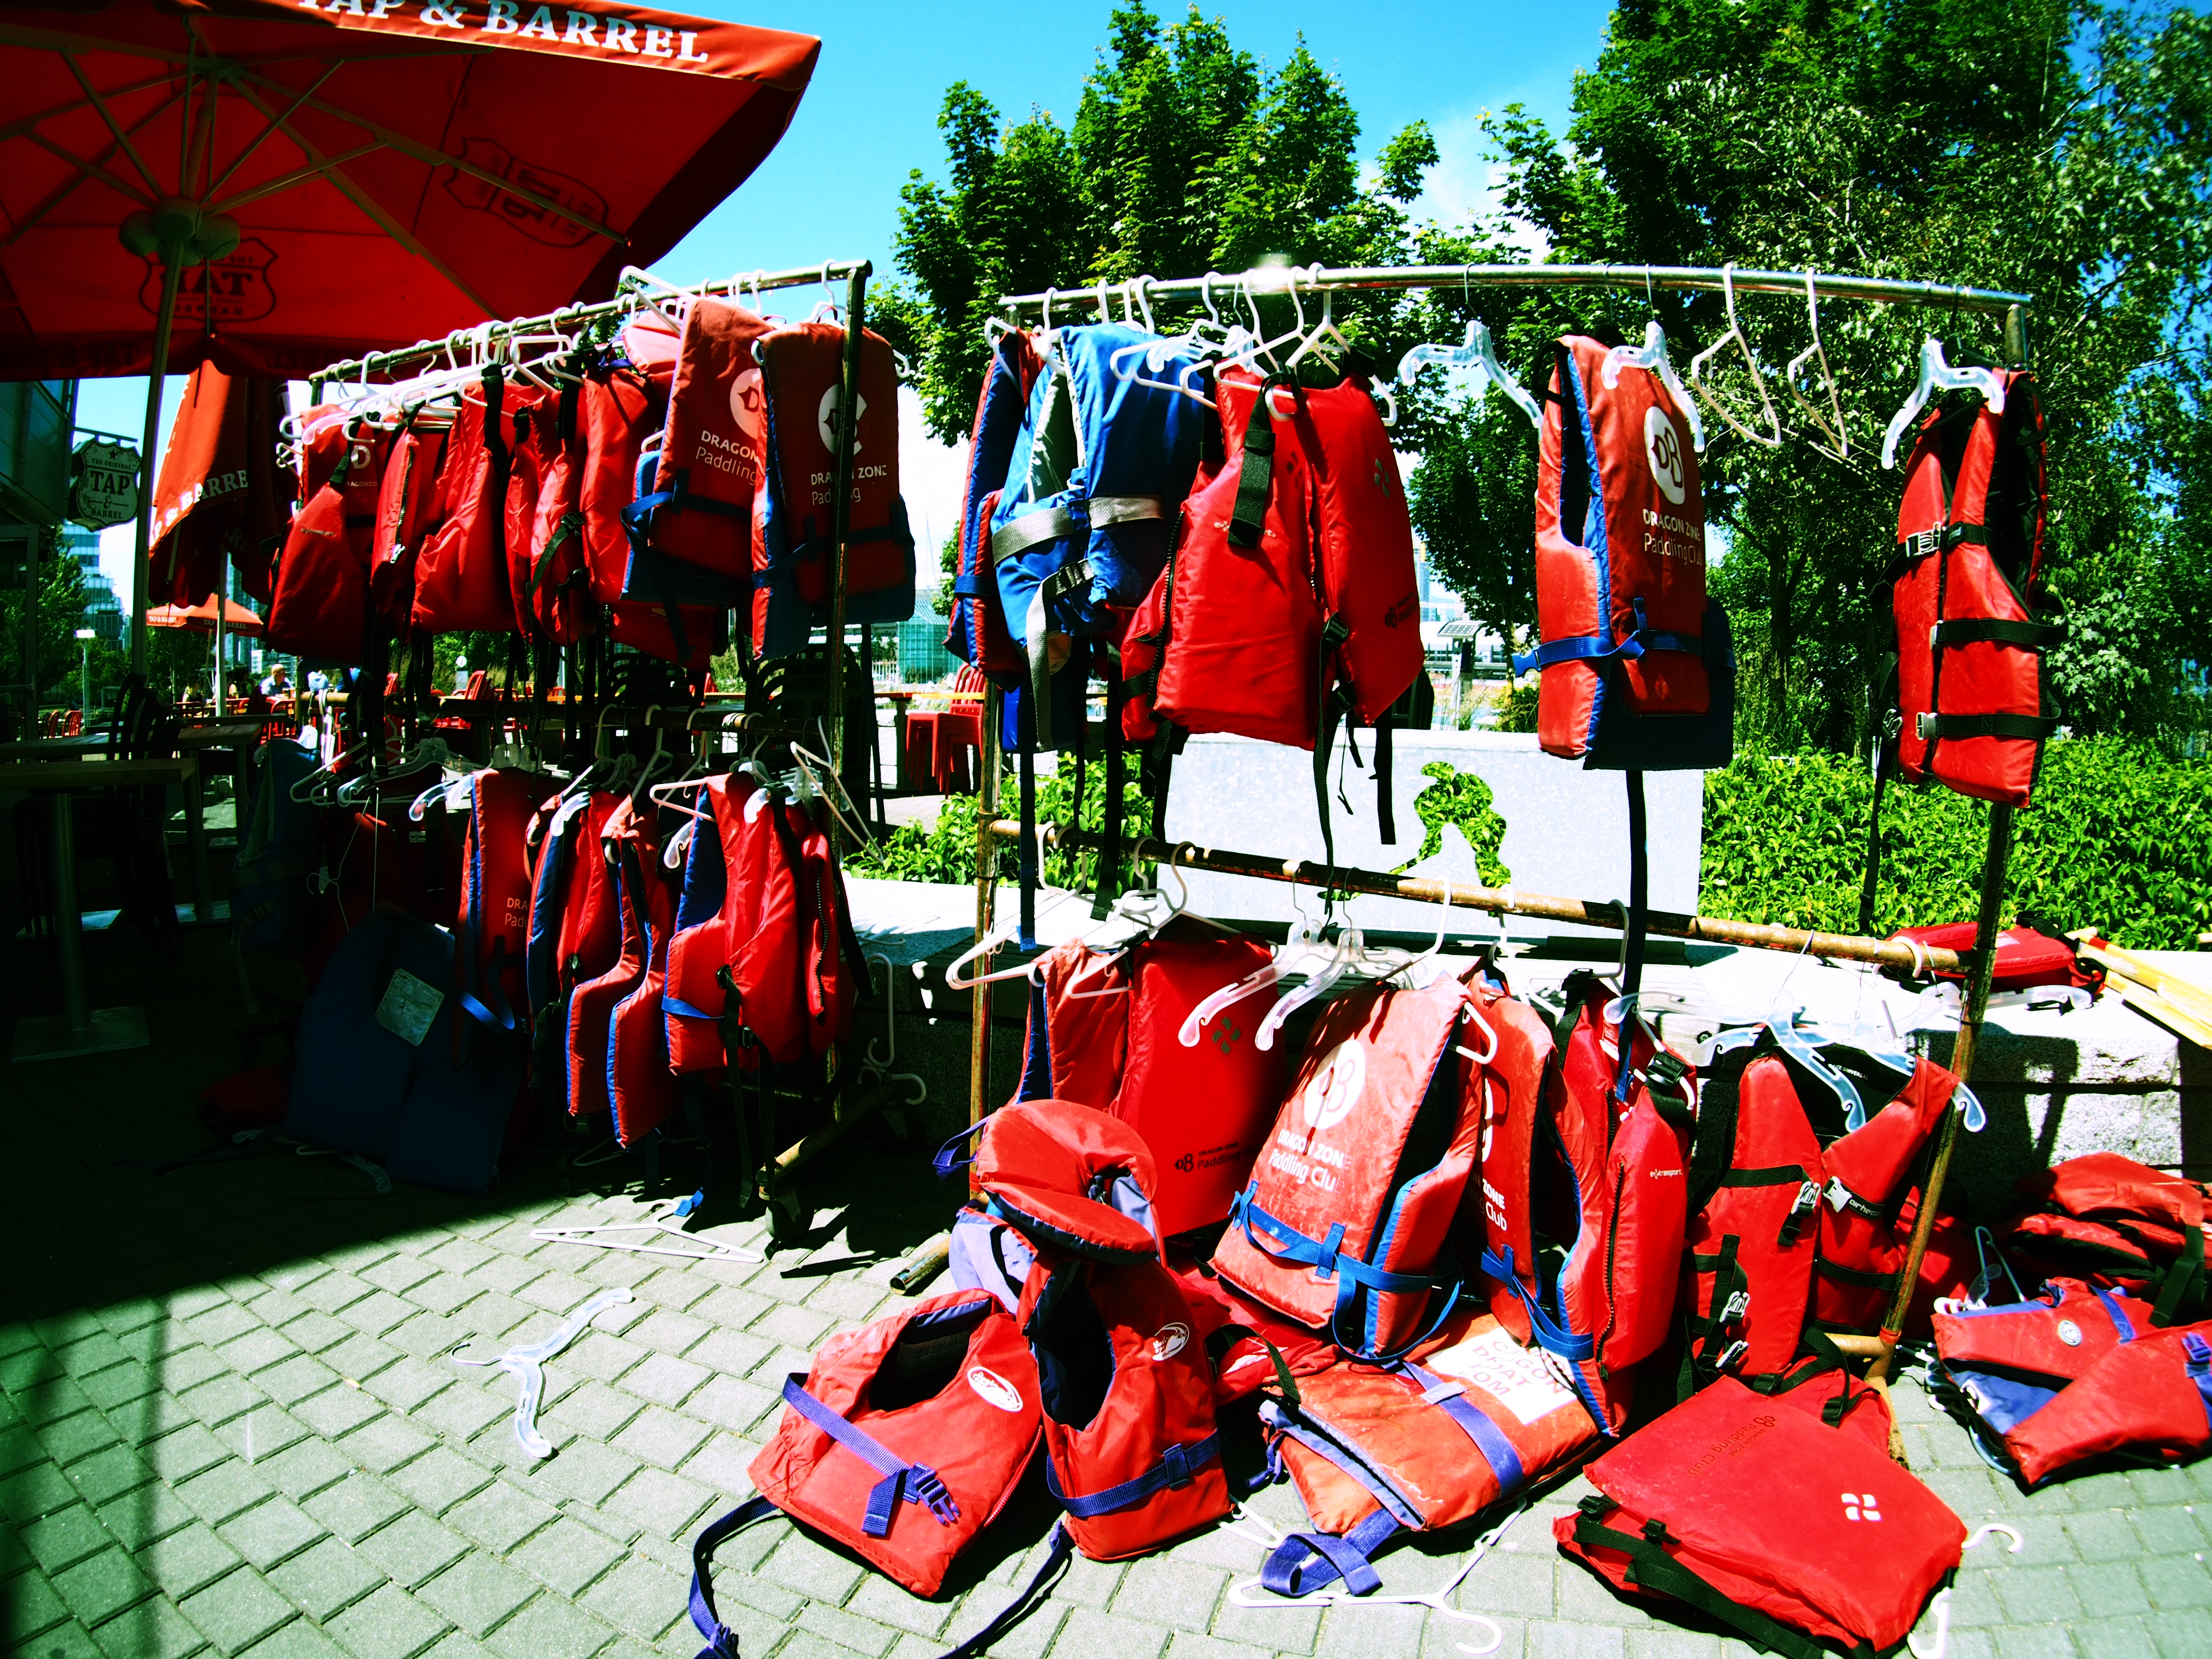
fisheye, comics, lifejacket